Augusta Canal

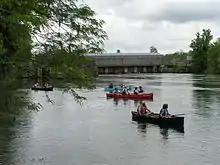
Canoes depart from Augusta Canal headgate area during Augusta Canal Cruise and Cookout 2004

The canal is best known today for its recreational facilities, including daily guided tours on electric tour boats, paddling and kayaking, and for its multi-use trail. The towpath on the canal's first level forms a backbone for the recreational trail system, complemented by newer trails including the River Levee Trail, Third Level Trail, and the Southern Off-Road Bicycle Association (SORBA) single-track mountain bike trail.